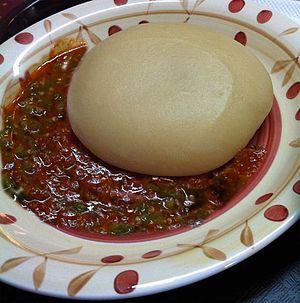
La culture de la Tanzanie désigne d'abord les pratiques culturelles observables de ses 51 000 000 d'habitants.